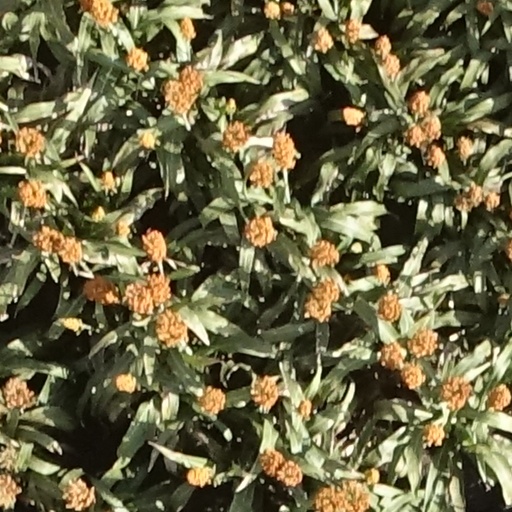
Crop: sorghum